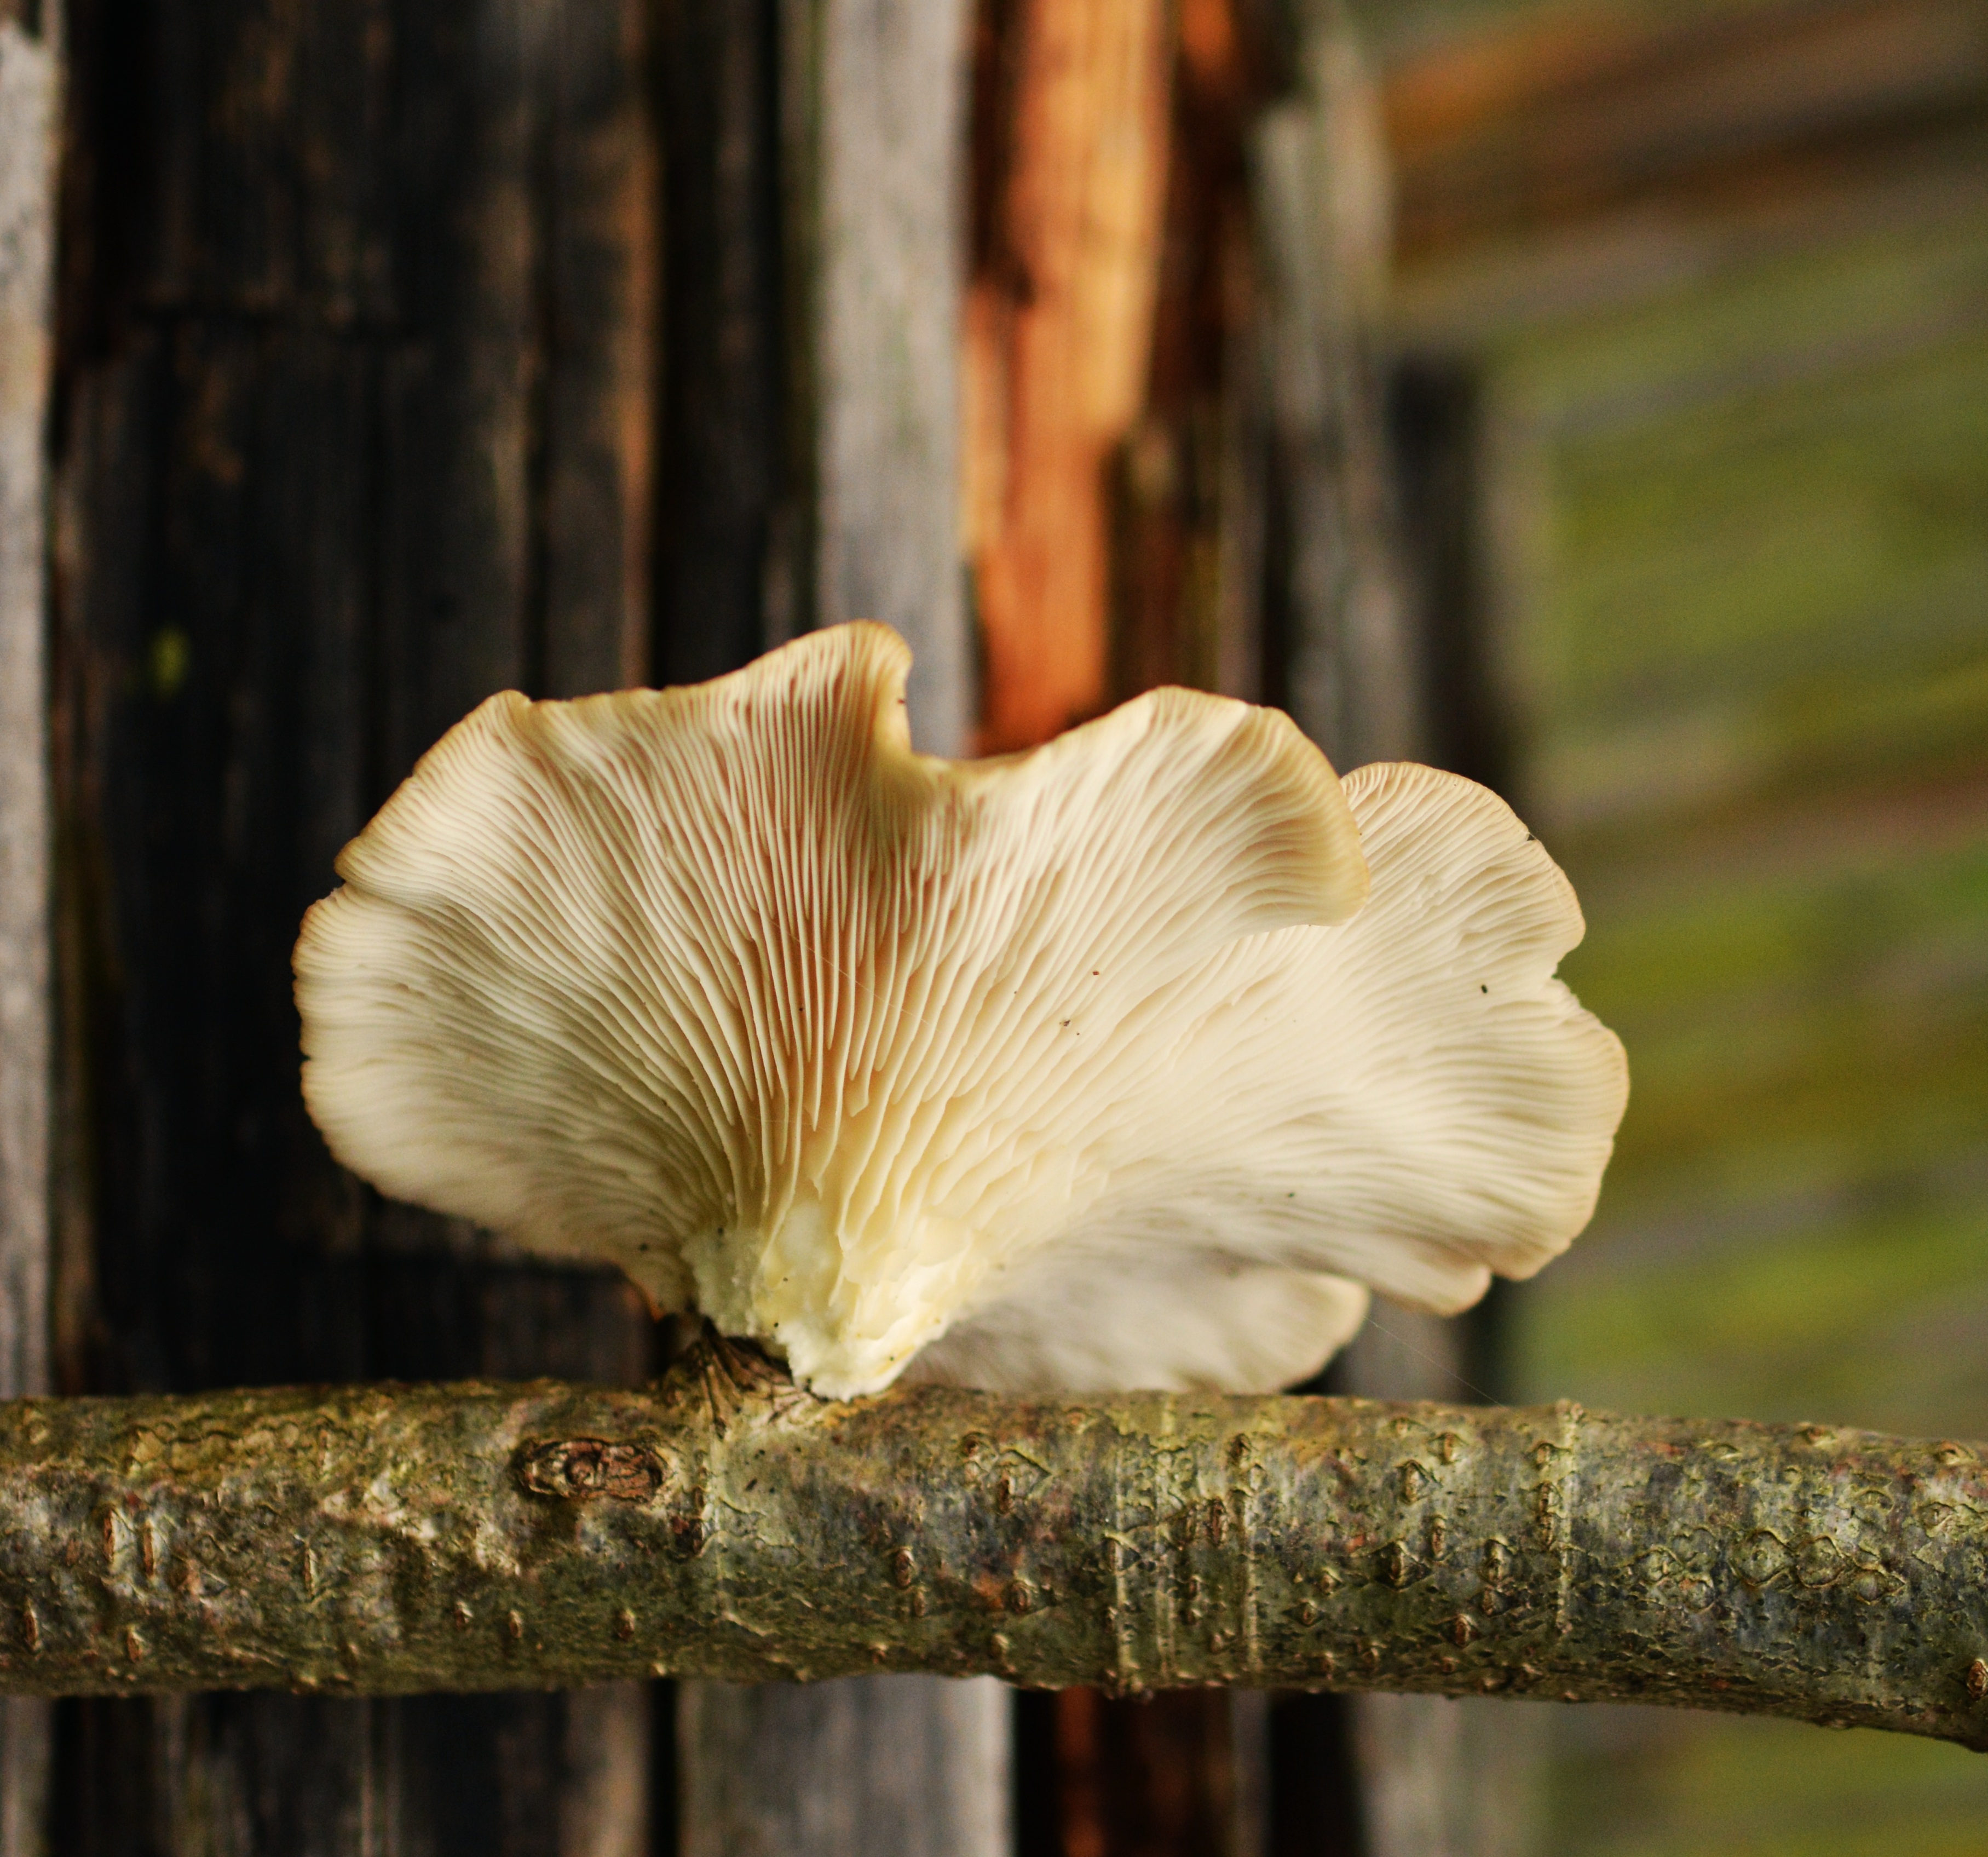
tree, nature, branch, plant, wood, leaf, flower, wildlife, autumn, botany, mushroom, flora, season, fauna, close up, tribe, tree fungus, mushrooms on tree, macro photography, oyster mushroom, plant stem